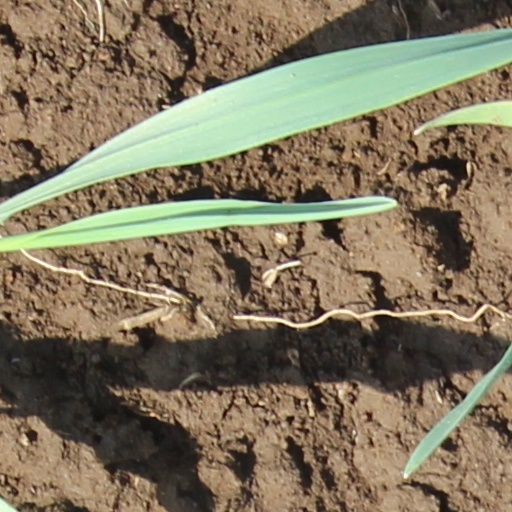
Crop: wheat